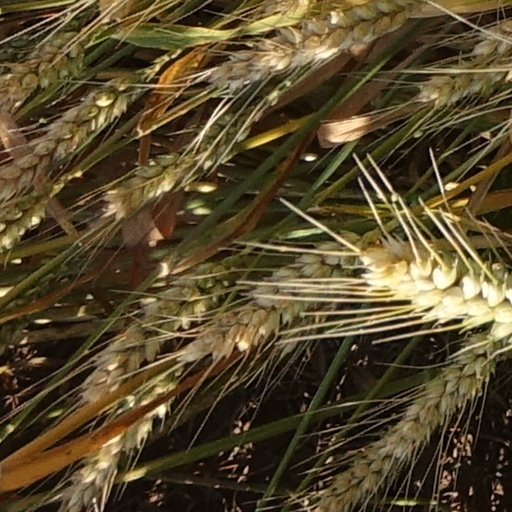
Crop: wheat